Two-Gun Caballero

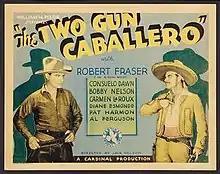

Two-Gun Caballero is a 1931 American Western film directed by Jack Nelson and starring Robert Frazer, Consuelo Dawn and Carmen Laroux.